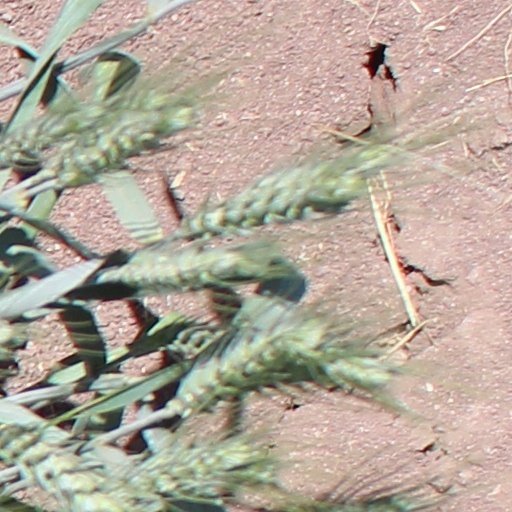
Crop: wheat